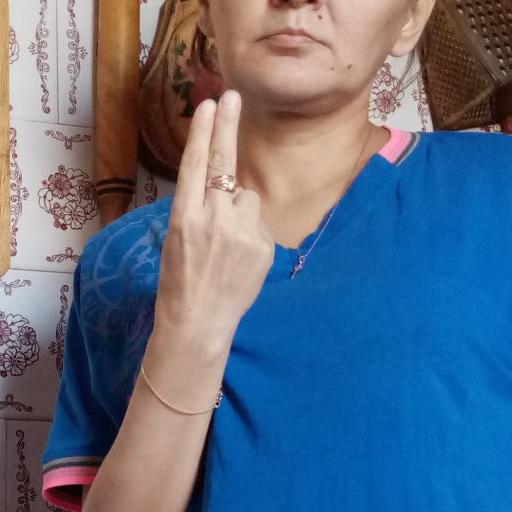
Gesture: two_up_inverted